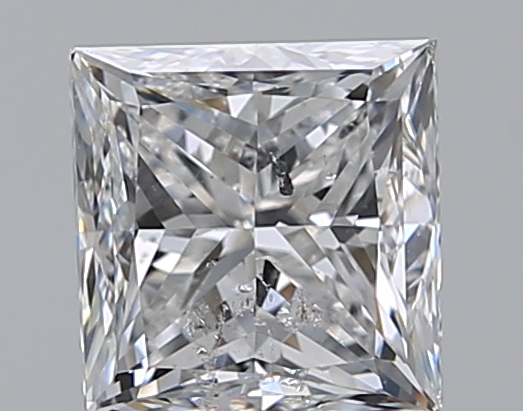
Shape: princess
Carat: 0.99
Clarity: SI2
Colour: F
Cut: GD
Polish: VG
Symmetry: VG
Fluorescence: N
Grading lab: IGI
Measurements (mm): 5.24 x 5.15 x 4.1